Esther Maria Lewis Chapin

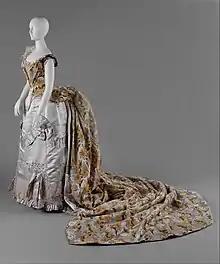
A different court presentation gown from the House of Worth worn by Esther Chapin, in the collection of the Metropolitan Museum of Art

In 1888, at the age of 17 or 18, while her father was serving as Minister to Portugal, she was presented to Queen Victoria wearing a gown designed by Charles Frederick Worth, the world's first couturier. On May 29, 2001, the gown, which has a 23-inch waist and a 10½-foot detachable train, was sold at the Doyle New York auction for $101,500, at the time a world auction record for an antique dress.